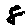
Label: 8